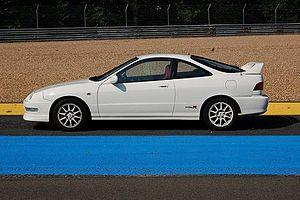
Les Honda Type R sont les modèles sportifs les plus performants du constructeur Honda automobile.